Austria–Brazil relations

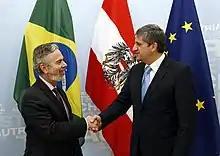
Brazilian Foreign Minister Antonio Patriota meeting with Austrian Vice-Chancellor Michael Spindelegger in Vienna, February 2013.

Both nations have signed several agreements such as an Agreement of Commerce and Navigation (1826); Agreement to avoid double taxation in respect of taxes on income and capital (1976); Agreement on Economic and Industrial Cooperation (1986); Air Services Agreement (1995); Protocol of Intent on Technical Cooperation (2005); Protocol of Intent between the Rio Branco Institute and the Diplomatic Academy of Vienna (2005); Memorandum of Understanding on the Establishment of a Political Consultation Mechanism (2008) and an Agreement on Scientific and Technological Cooperation (2019).